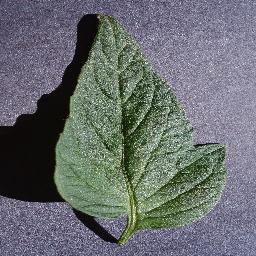
Label: Tomato___healthy